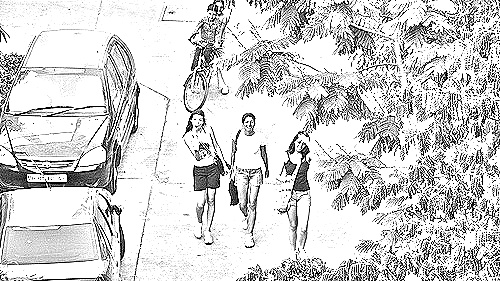
Portrait style: Sketch Portrait